Gera Gera Po Song

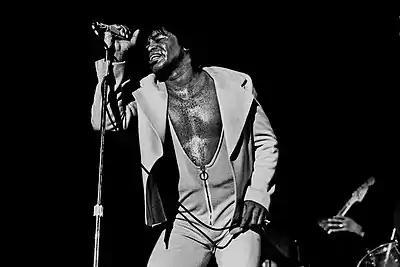
King Cream Soda's third single, "Gerappo Dance Train", alters the title phrase as a reference to "Get Up (I Feel Like Being a) Sex Machine" by James Brown (pictured 1973).

Writers for "CDJournal" named "Gera Gera Po" and "Yo-kai Exercise No. 1" among the greatest children's song hits of all time in a 2021 article, while the staff at Tower Records Japan listed the former as one of the five most successful and memorable tracks of 2014. As the theme songs to "Yo-kai Watch", both songs were joint recipients of the Hot Topic Prize at the 2014 Japan Cable Awards. Brian Ashcraft for "The Japan Times" described "Gera Gera Po" as "super catchy"; "Crunchyroll News" Brittany Vincent gave the same compliment to the translated lyrics on the English version, which she considered suprisingly high quality. In a column for "Real Sound", Fujiko Itabashi opined that the blend of genres such as rap and "enka" made the song "creepy" on first listen, but thought this unfamiliar composition and the repeating "gera gera po" hook ultimately makes the track addictive.